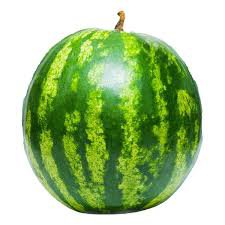
Label: Watermelon